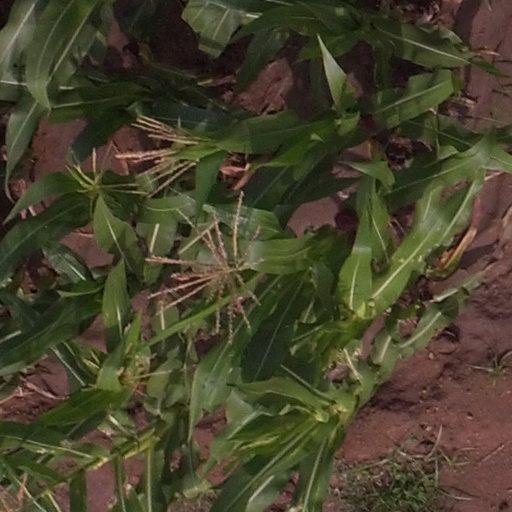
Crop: maize; corn